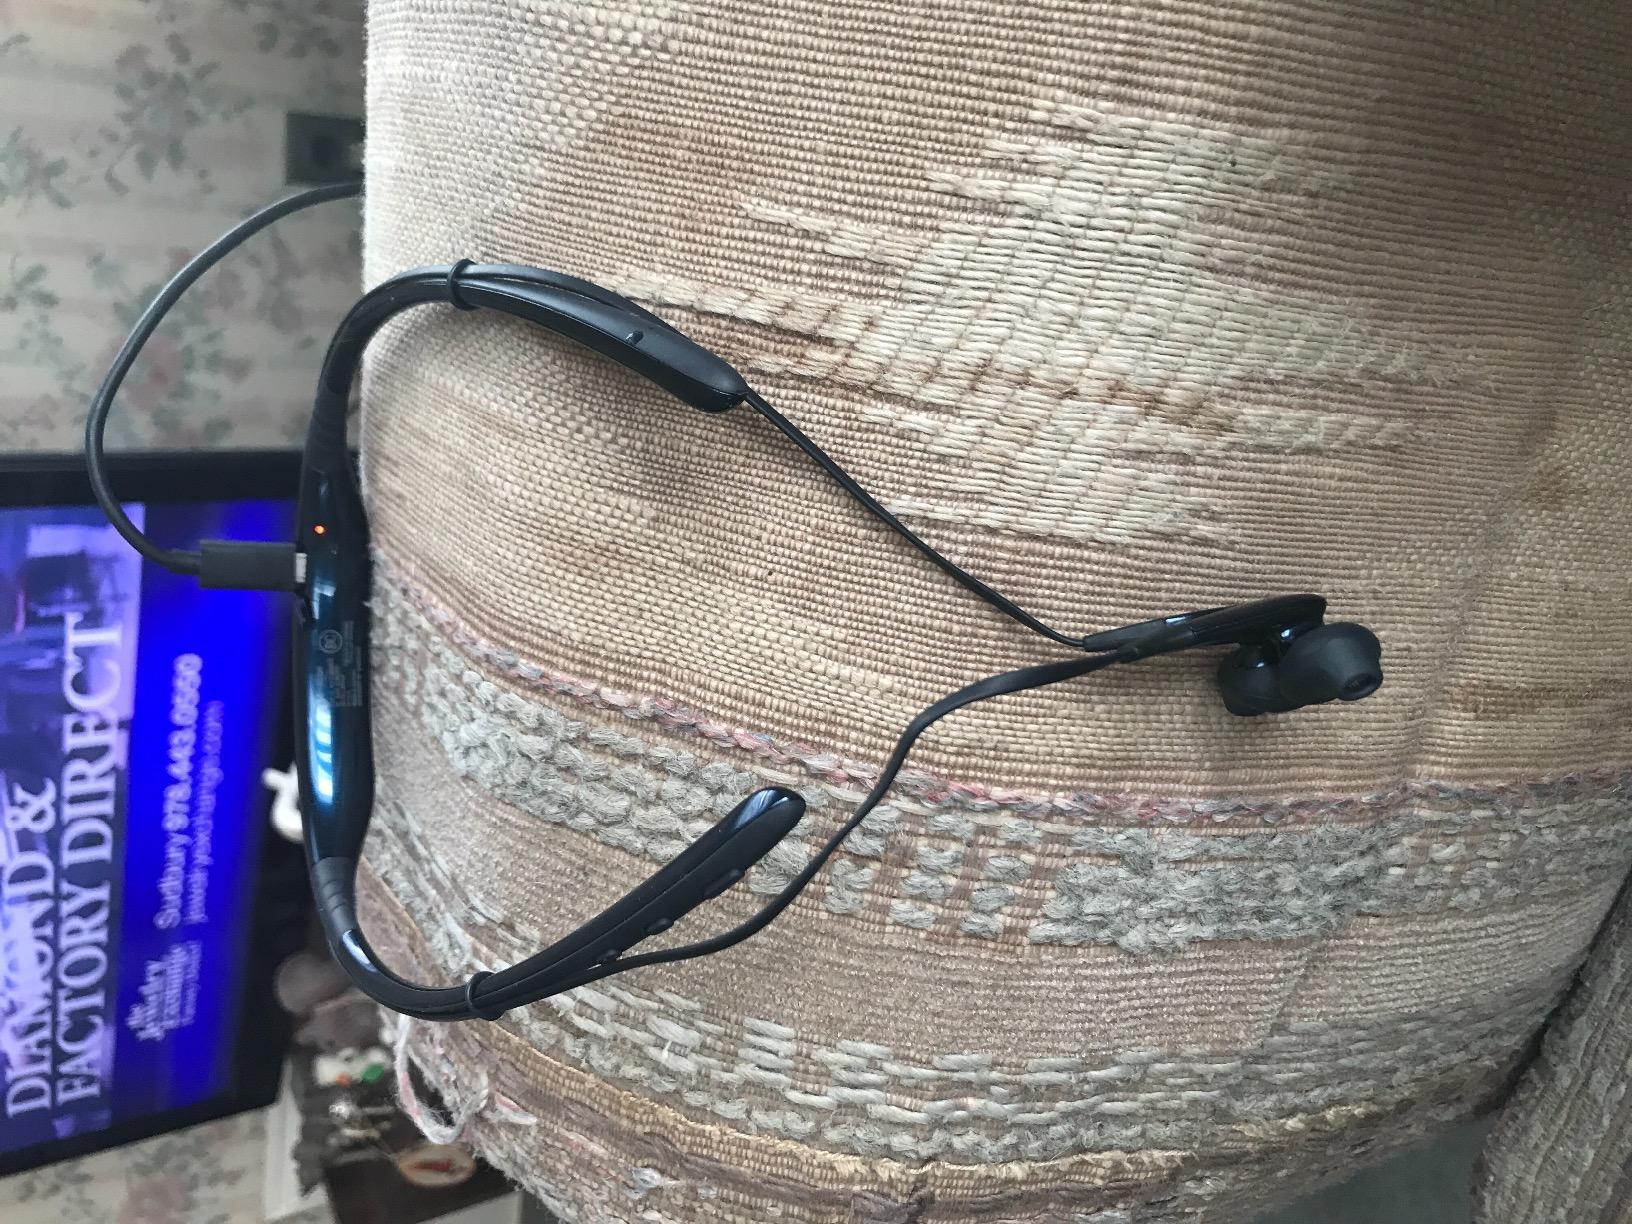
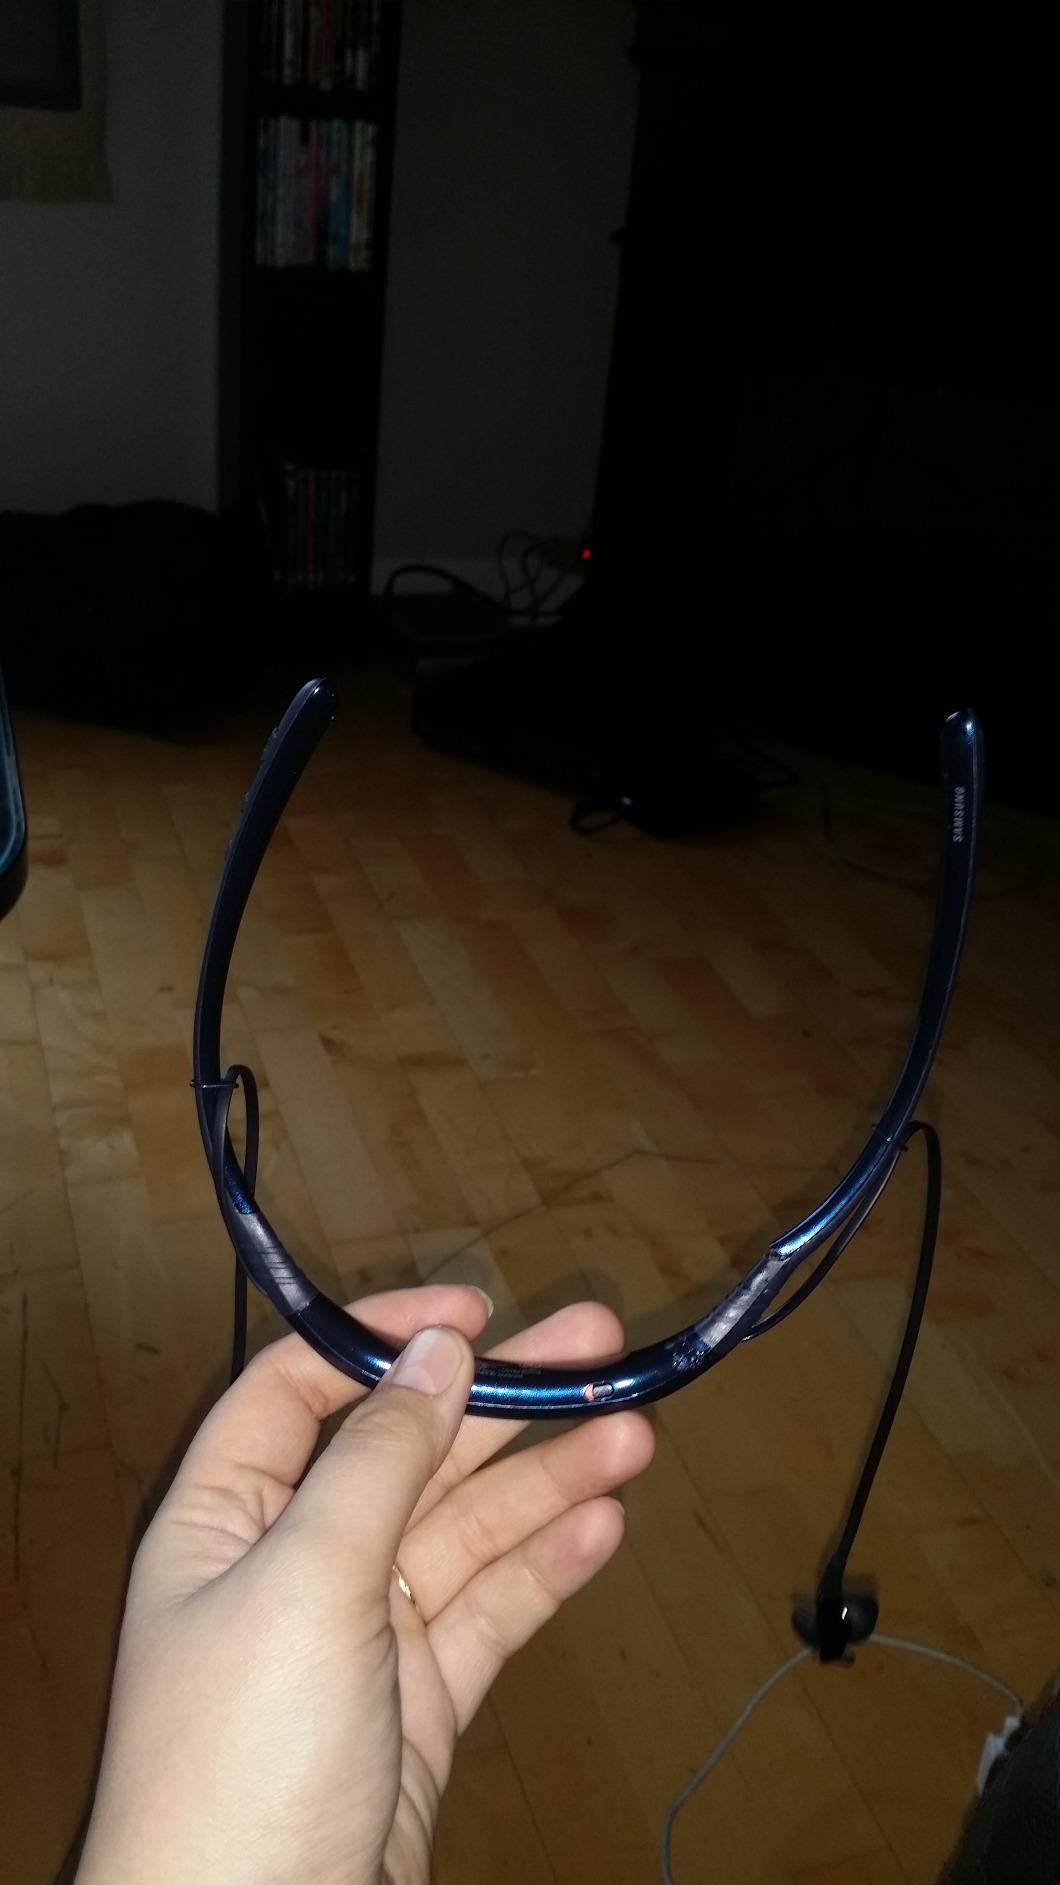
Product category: headphones
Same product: yes